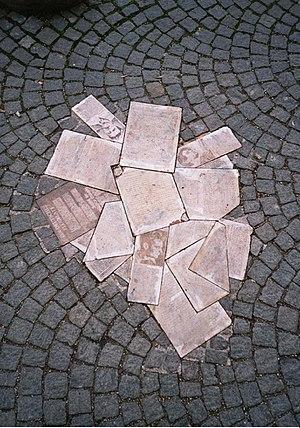
Sophie Magdalena Scholl, née le 9 mai 1921 à Forchtenberg et exécutée le 22 février 1943 à Munich, est une résistante allemande au nazisme et l'un des piliers du réseau « La Rose blanche » avec son frère Hans.
La Rose blanche est le nom d'un groupe de résistants allemands, fondé en juin 1942, pendant la Seconde Guerre mondiale, et composé de quelques étudiants et de leurs proches. Ce nom aurait été choisi par Hans Scholl en référence à la romance de Clemens Brentano, ou au roman de B. Traven La Rose blanche. Ce groupe a été arrêté en février 1943 par la Gestapo et ses membres ont été exécutés.